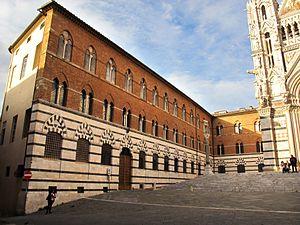
Le Palazzo Arcivescovile est un palais de Sienne. Palais de l'archevêché, il donne sur la Piazza del Duomo à gauche de la façade de la cathédrale.